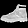
Label: Ankle boot